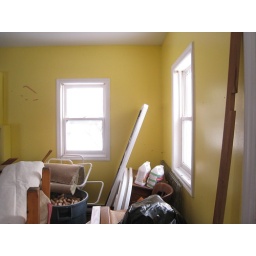
Main floor by door